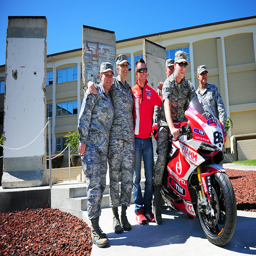
A group of soldiers stand with another man and a motorcycle.
A group of men pose for a picture together
Soldiers pose with a racing motorcycle and its driver.
A group of soldiers poses with a motorcycle next to a building.
A group of soldiers are posing around a motorcycle.